Sneinton Asylum

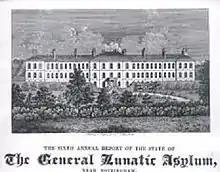
Wood engraving of the Sneinton Asylum

The Nottingham General Lunatic Asylum was the first such asylum to open in the United Kingdom. It was designed by Richard Ingleman of Southwell. The foundation stone was laid on 31 May 1810 and the first patients were admitted in February 1812. The facility initially accommodated 80 patients.